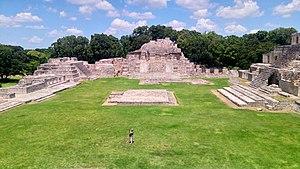
Edzná est un site archéologique maya du puuc ancien au Campeche. Il contient l'un des rares exemples au Yucatán de pyramide maya dont les étages sont pourvus de chambres voûtées.